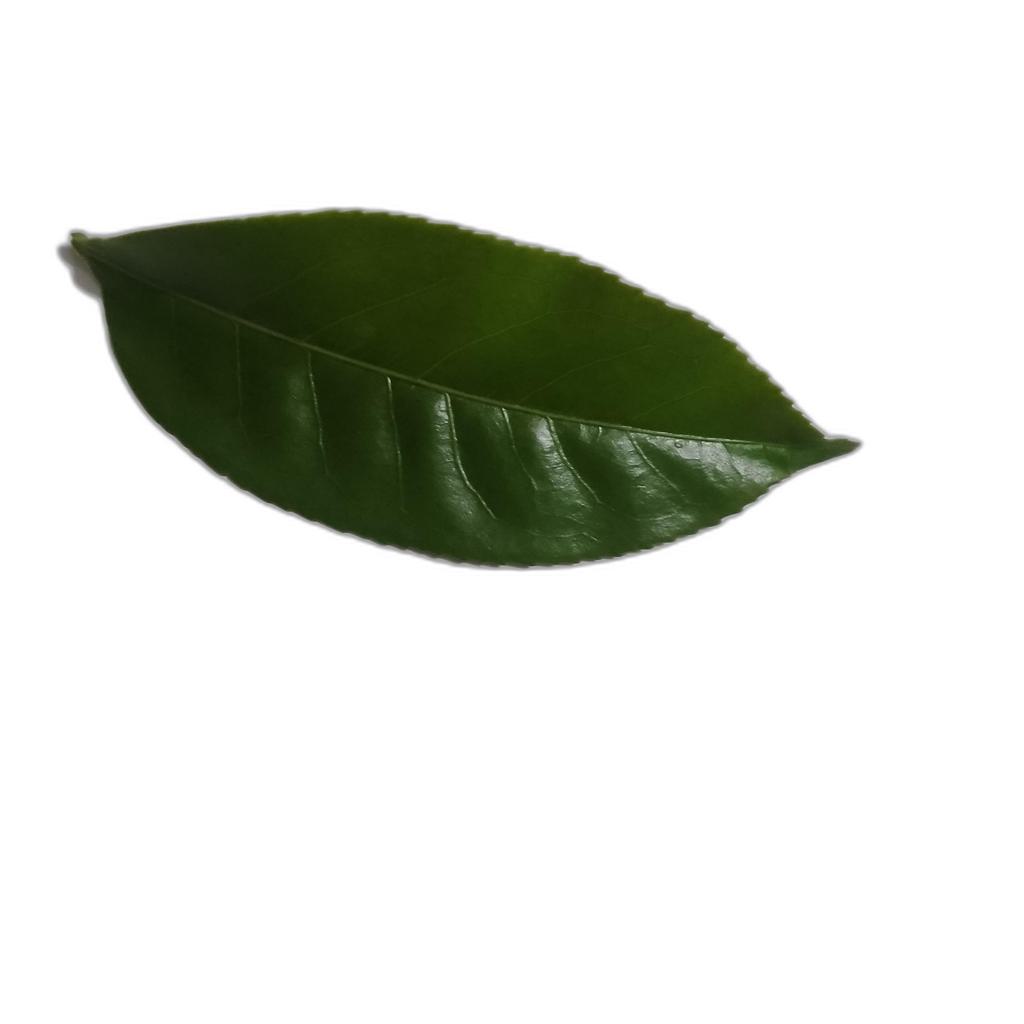
Label: Healthy